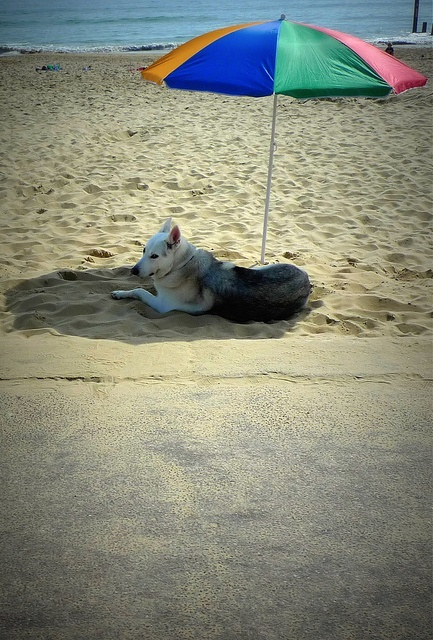
Side view of a large dog lying in sand at beach under an open vertical beach umbrella with multicolored panels, looking over shoulder.
a dog on the beach laying under an umbrella
a dog lays down on a beach and under an umbrella
Dog sitting underneath in umbrella in the sand.
Dogs lays on the beach in the shade of an umbrella.